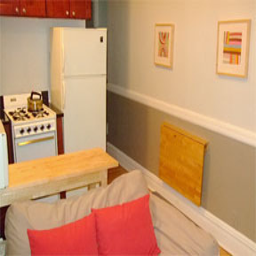
A refrigerator and a stove in a kitchen.
A fridge beside a stove, behind a table and couch.
a small room with a bed next to the kitchen
A small apt with stove, refrigerator and a couch with pillows

A small kitchen with a stove, fridge and island counter top, behind a couch, across from a hallway.